Raymond Goethals

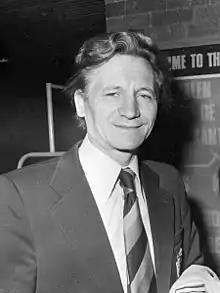
Goethals in 1977

Raymond Goethals (7 October 1921 – 6 December 2004) was a Belgian football coach who led Marseille to victory in the UEFA Champions League final in 1993, becoming the first coach to win a European trophy with a French club.